Ilgar Mammadov (fencer)

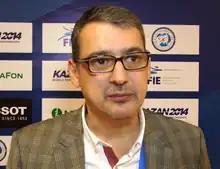
Mamedov in 2014

Ilgar Yasharovich Mammadov (also spelled Mamedov, , ; born 15 November 1965 in Baku, Azerbaijan SSR) is a Soviet and Russian of Azerbaijani origin who serves as President of the Russian Fencing Federation, and a former fencer . He is a two-time Olympic and one time world champion in team foil.